Southern California Coastal–Baja California freshwater ecoregion

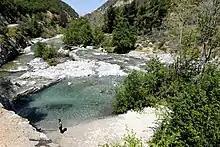
East fork of the San Gabriel River

Most rivers and streams are short and relatively small, originating in the mountains and flowing to the sea. The climate ranges from semi-humid to arid, and rainfall is highly seasonal and can be irregular, so many streams have big seasonal variations in flow, or are intermittent.